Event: Typhoon Ruby
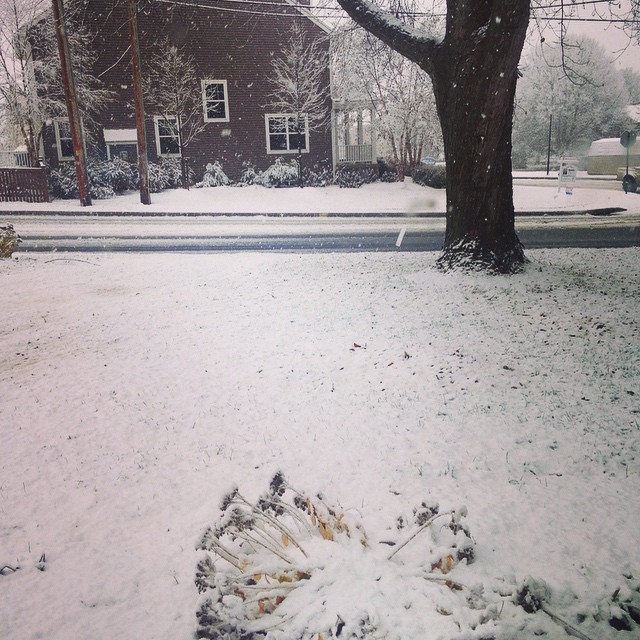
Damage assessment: no_damage